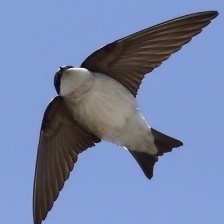
Species: COMMON HOUSE MARTIN
Scientific name: DELICHON URBICUM